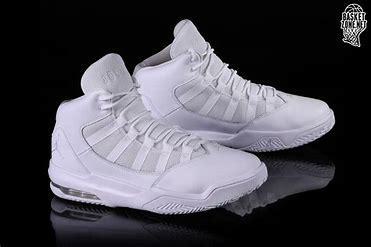
Brand: Jordan
Model: Max Aura 3